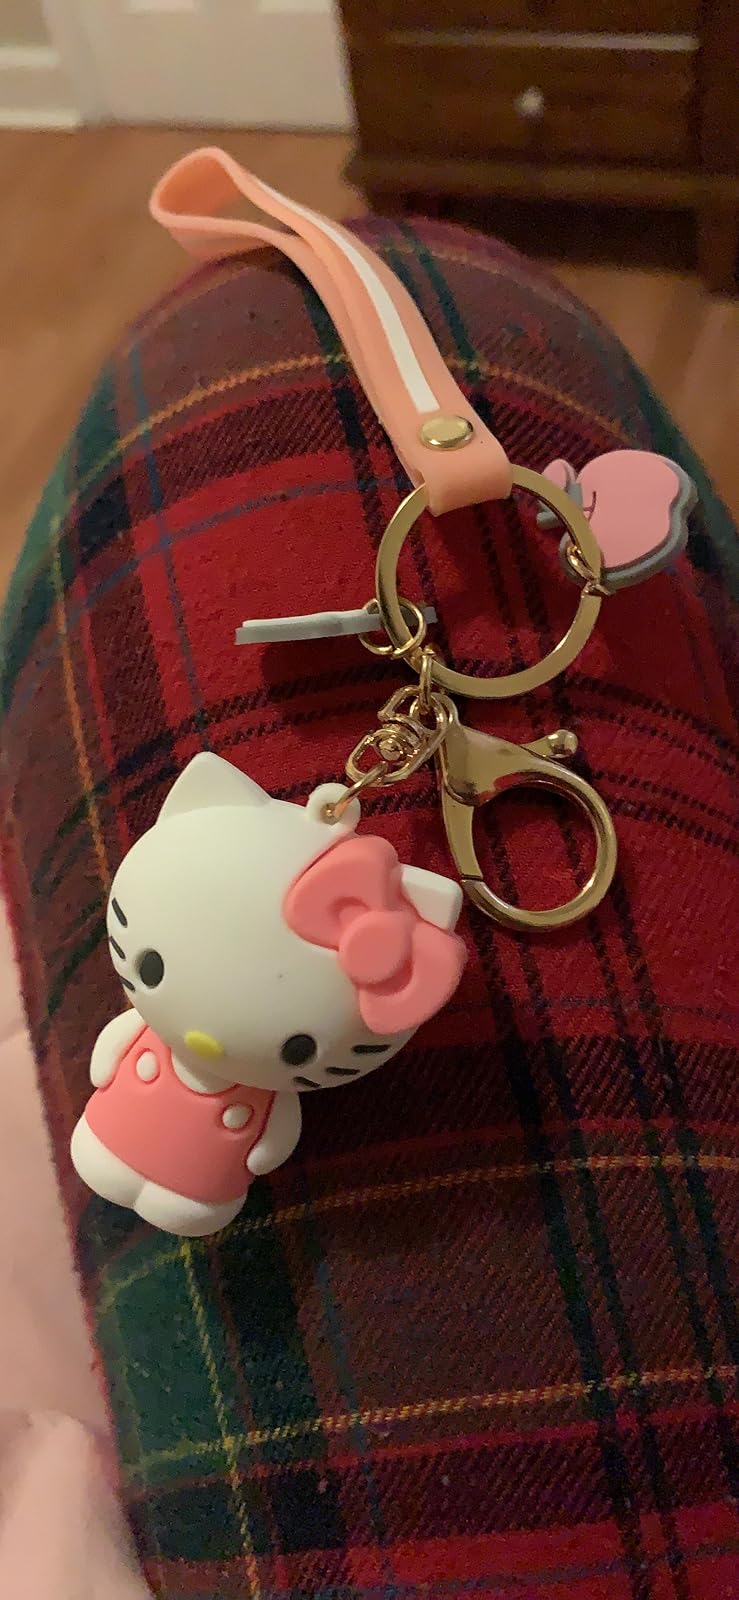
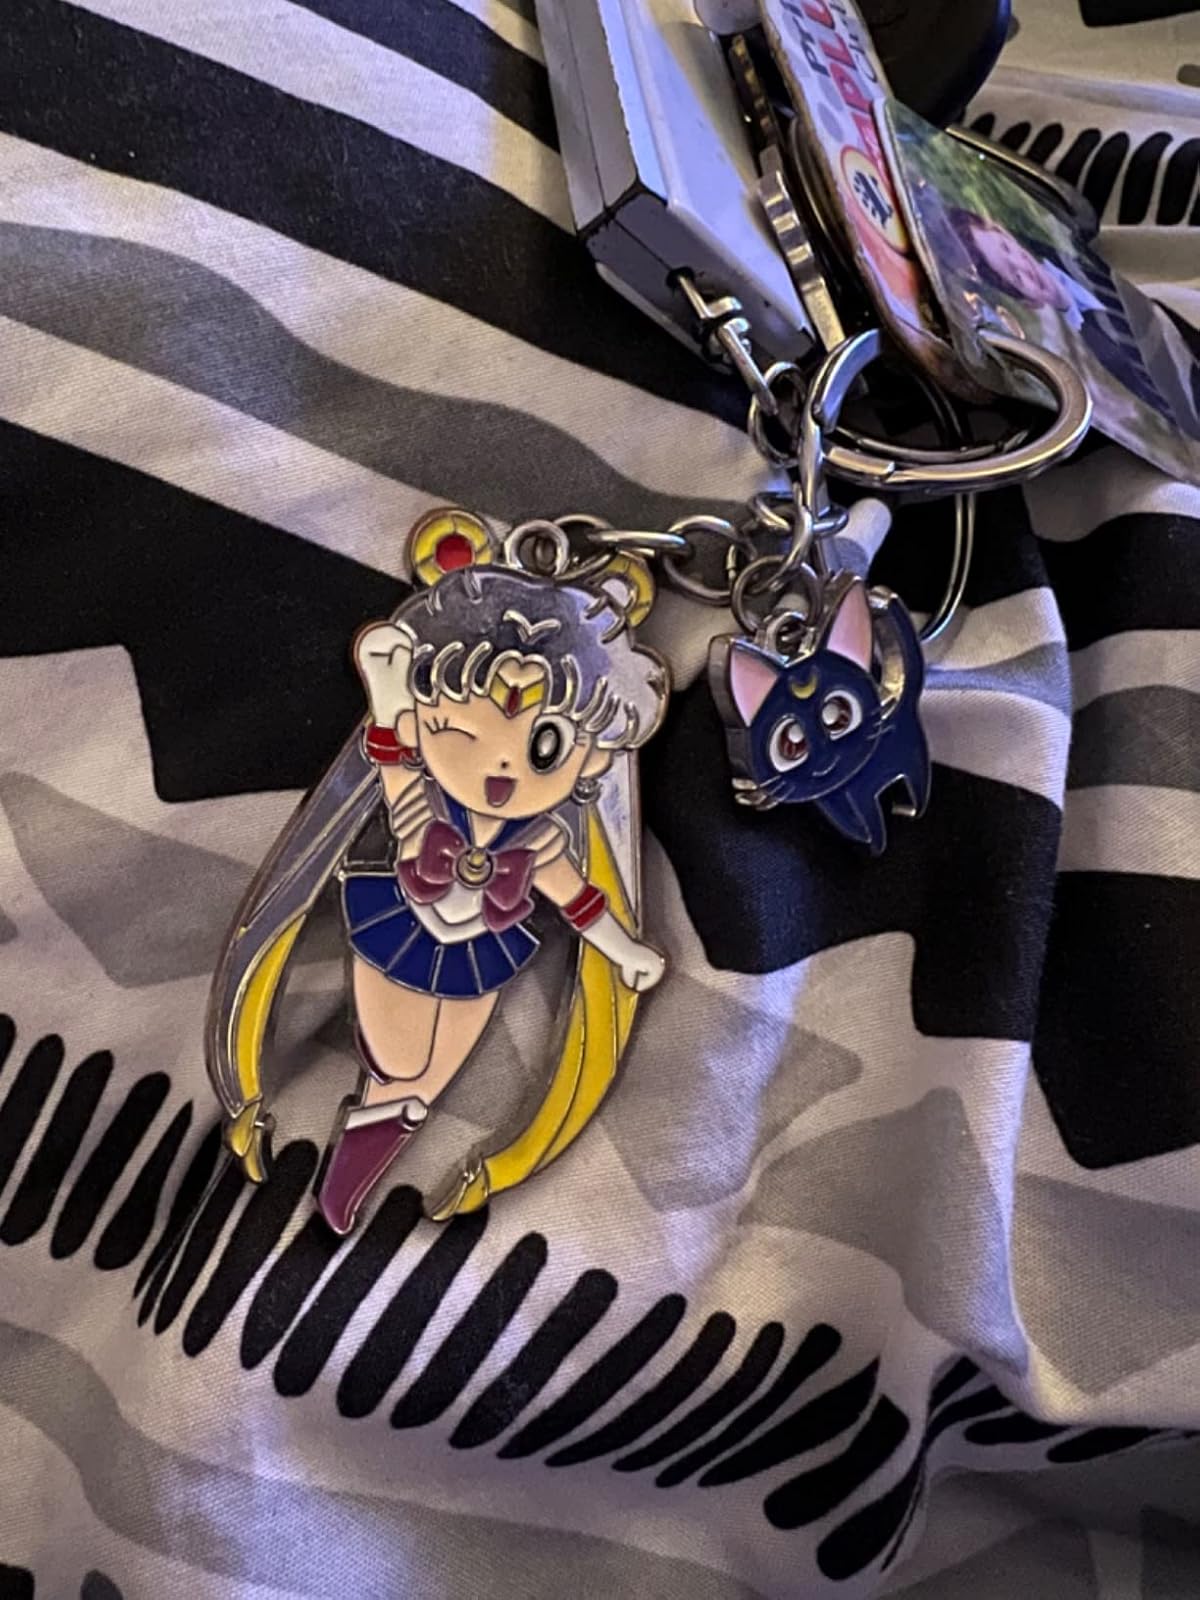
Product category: accessories_keychain
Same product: no